Adventure Comics

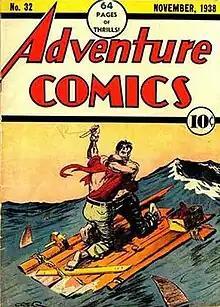
Cover of "Adventure Comics" #32 (November 1938), the first number under the "Adventure Comics" title; art by Creig Flessel.

Originally a humor comic, it evolved into a serious adventure series. In issue #12, while the series was briefly re-titled "New Adventure Comics", Joe Shuster and Jerry Siegel introduced the first version of the character Jor-L as a science fiction detective in the far future; the character would eventually become the alien father of Superman, although the first Superman story, in "Action Comics" #1, would not appear until more than a year after Jor-L's first appearance. The series' focus gradually shifted to superhero stories starting with the debut of the Sandman in issue #40. Other superheroes who appeared in the early days of "Adventure" included Hourman (from #48 to #83); Starman created by writer Gardner Fox and artist Jack Burnley in issue #61 (April 1941) (#61–102); and Joe Simon and Jack Kirby's Manhunter replacing a similarly named business-suited investigator beginning with #73 (April 1942) until #92.